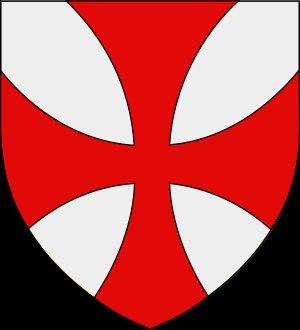
Le Comté de Comminges est une ancienne principauté féodale située sur le versant nord des Pyrénées, de part et d'autre du haut cours de la Garonne. Il a existé du début du Xᵉ siècle jusqu'en 1454.
Cet article contient une liste des comtes de Comminges, une région naturelle de France au sud du département de la Haute-Garonne.